Culture of South Dakota

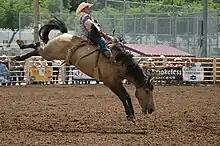
A rodeo at Days of '76 in Deadwood.

A number of annual events celebrating the state's ethnic and historical heritage take place around the state, such as Days of '76 in Deadwood, Czech Days in Tabor, the annual St. Patrick's Day and Cinco de Mayo festivities in Sioux Falls, and Riverboat Days in Yankton. Many pow wows are held yearly throughout the state, and Custer State Park's Buffalo Roundup, in which volunteers on horseback gather the park's herd of around 1,500 bison, is a popular annual event.